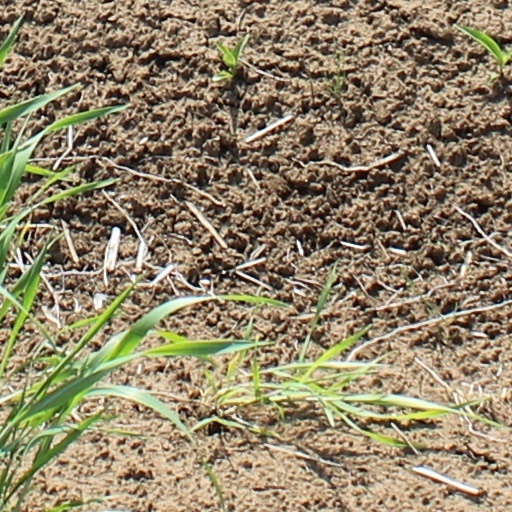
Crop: wheat